Uniforms of the American Civil War

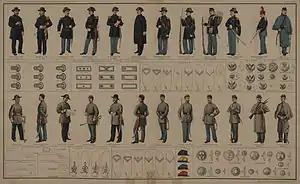
Illustrations of uniforms worn by Union and Confederate soldiers during the American Civil War.

This article covers military uniforms during the American Civil War (1861–1865).